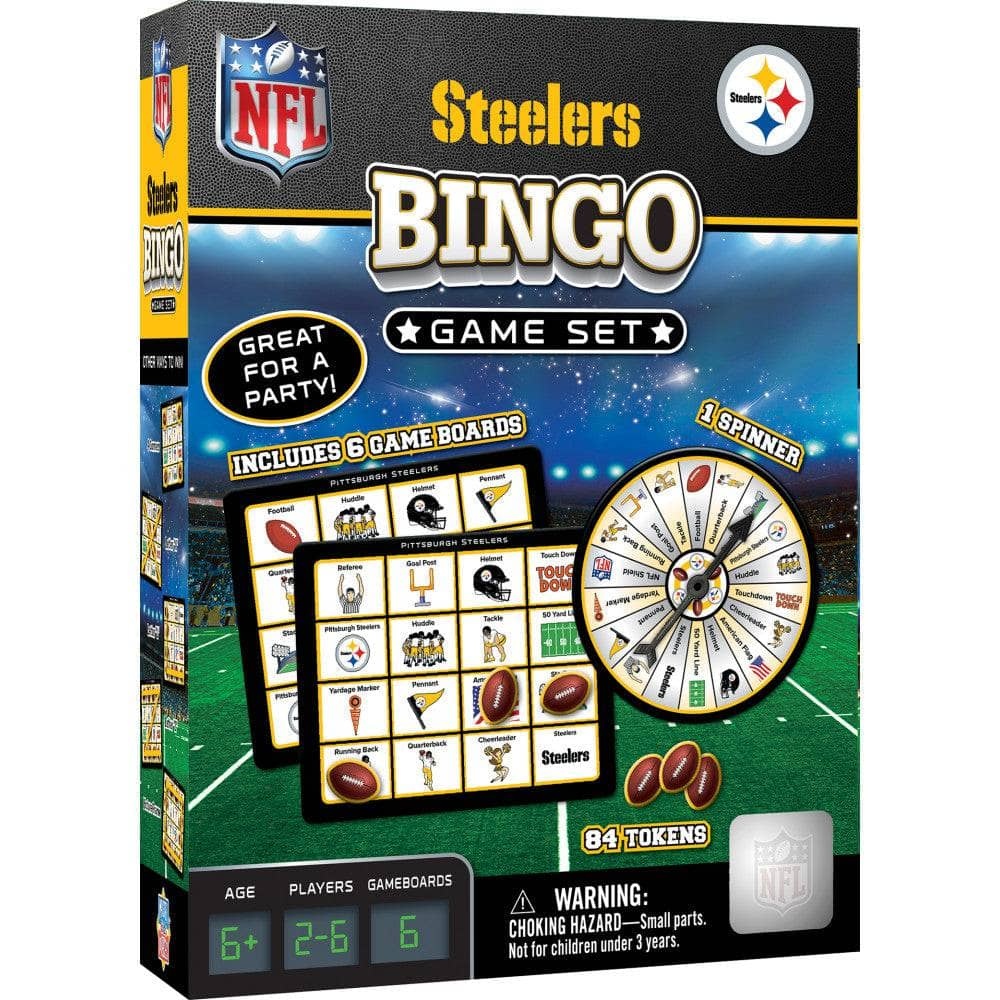
Pittsburgh Steelers Bingo Game (ONLINE ORDER ONLY)
Play bingo with your favorite NFL Team! This Pittsburgh Steelers Bingo Game puts a football spin on the family favorite. Many of the symbols represent your favorite NFL Team and other football memorabilia. Make all 9 matches and be the first to shout BINGO! This MasterPieces Bingo Game includes 1 spinner, 6 gameboards, and 84 custom tokens. Perfect for ages 3 and up.
Brand: MasterPieces Puzzle Company INC
Category: Toys & Games > Games > Bingo Sets